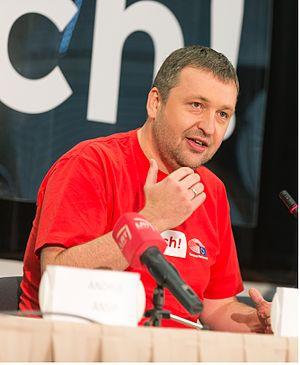
Antanas Guoga, né le 17 décembre 1973 à Kaunas, est un joueur professionnel de poker plus connu sous le nom de Tony G, homme d'affaires et homme politique lituanien. Il est député européen de 2014 à 2019.